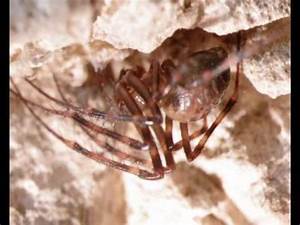
Label: spider